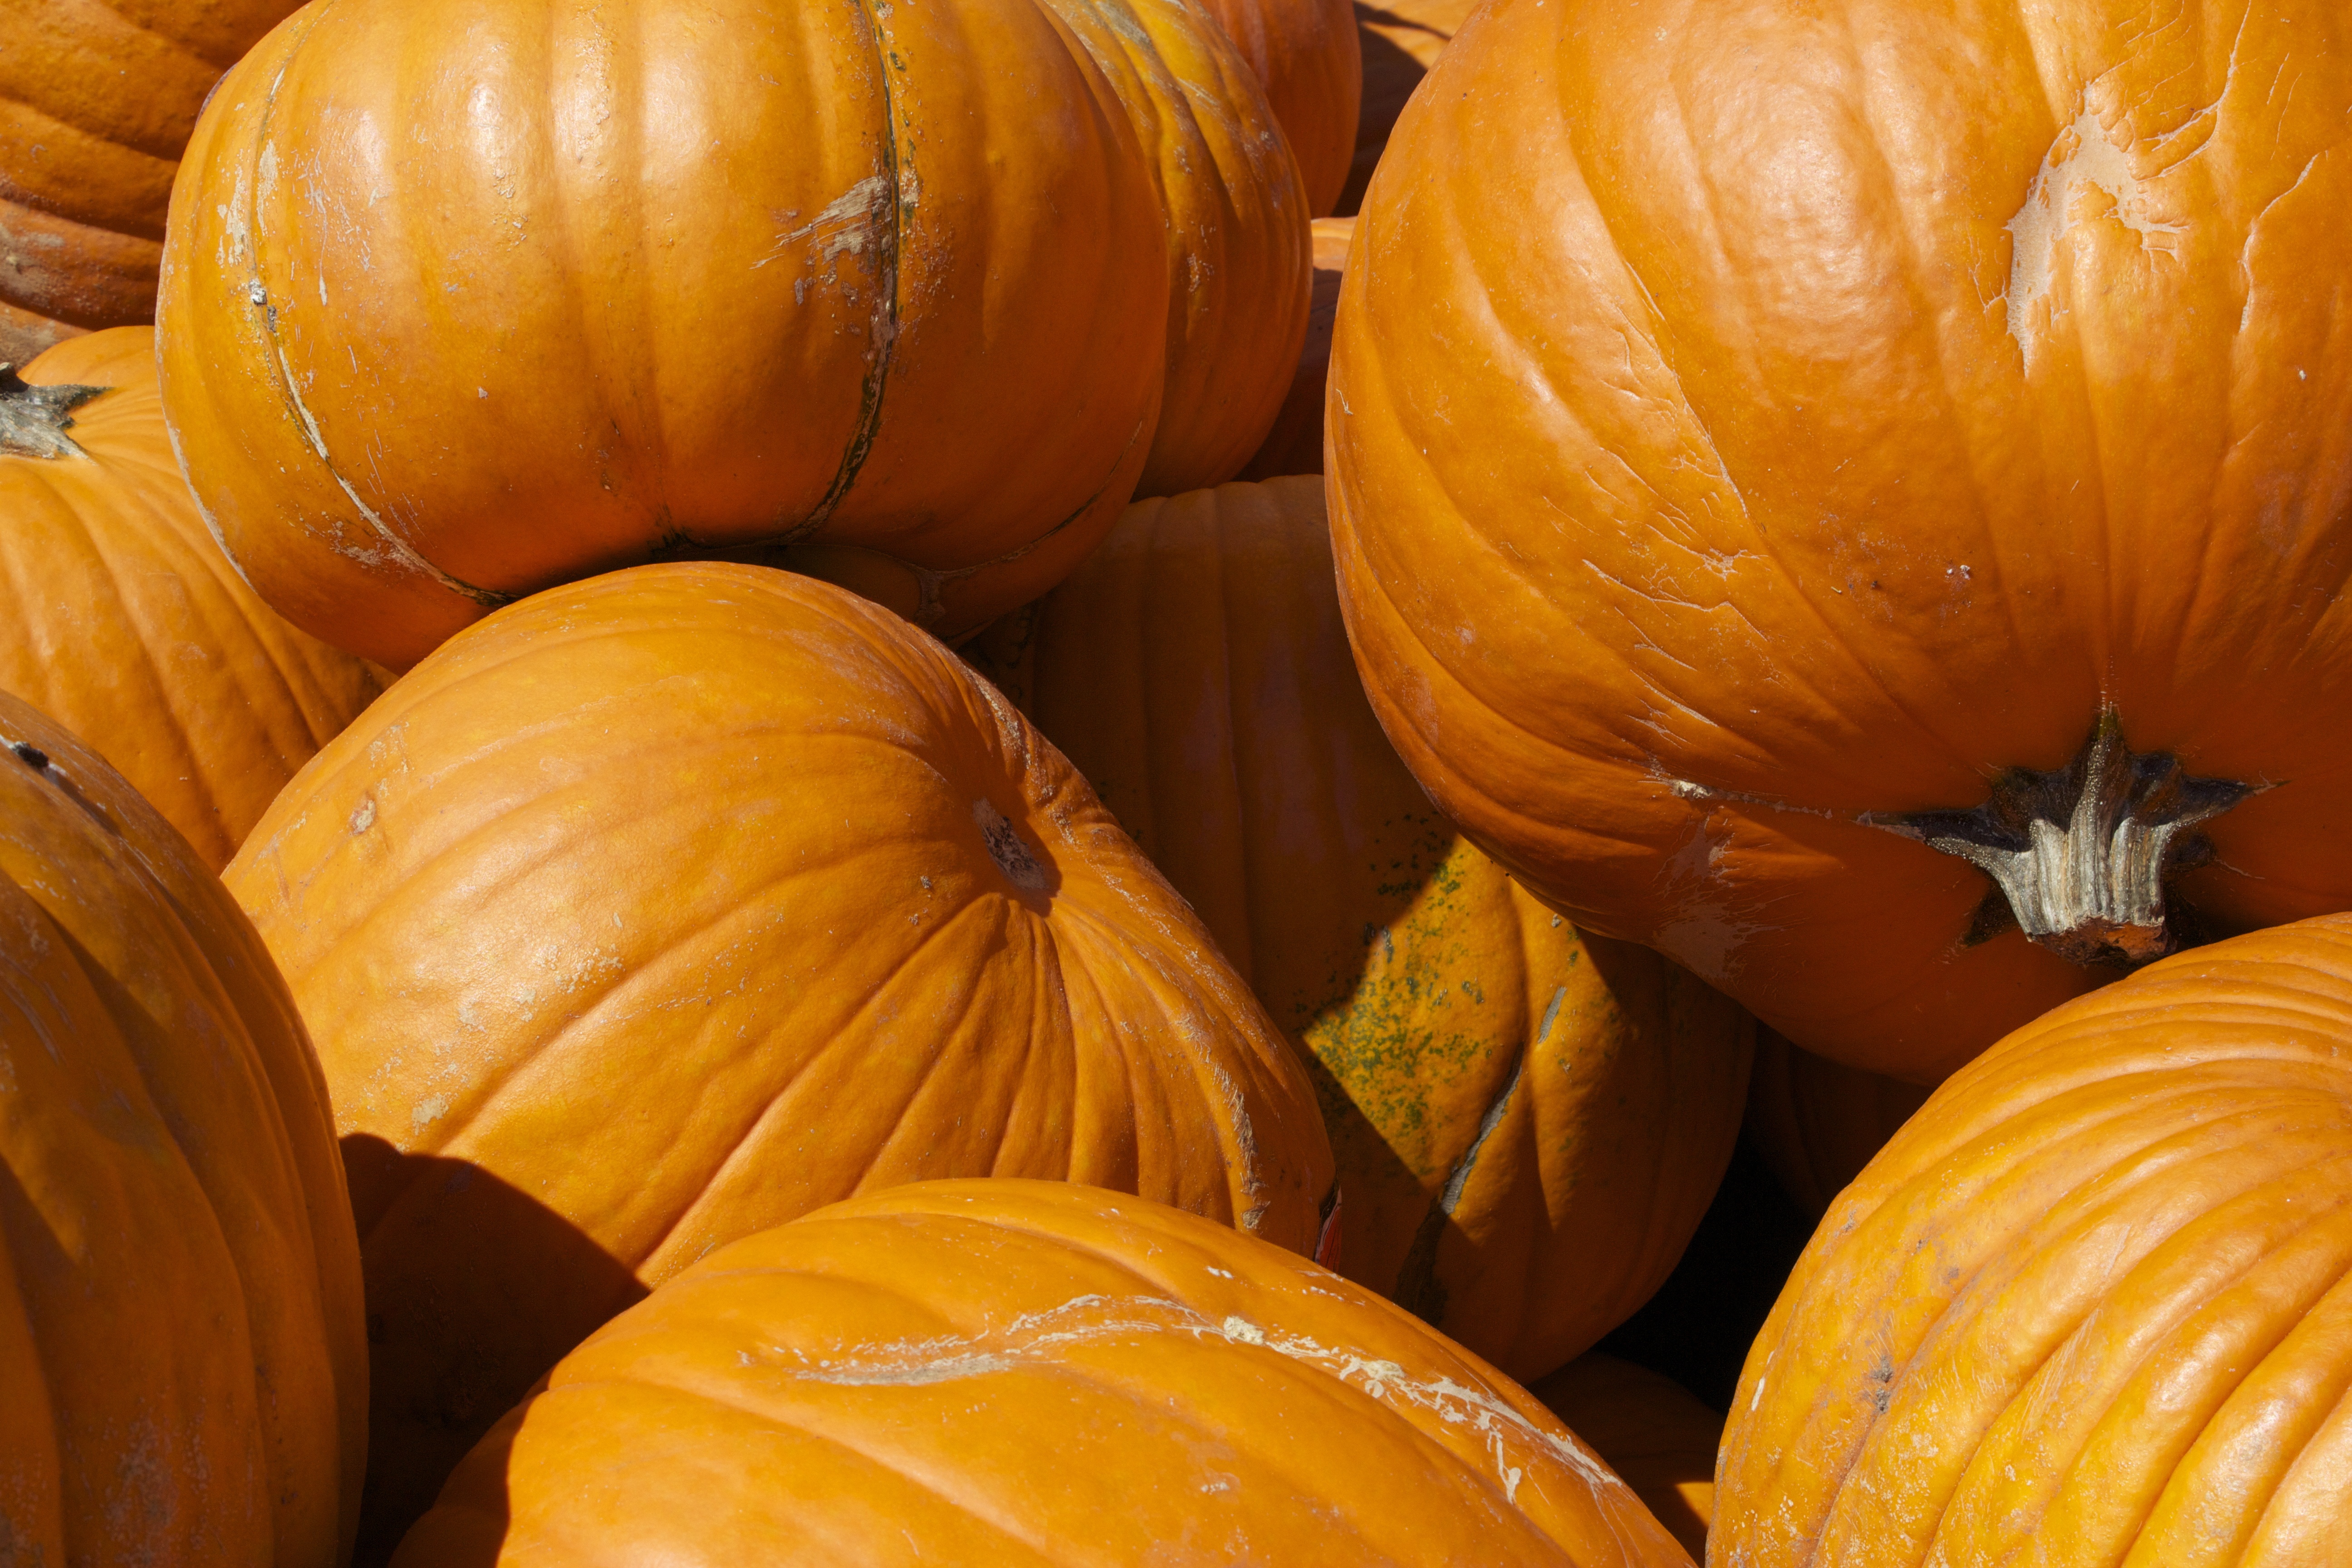
produce, vegetable, autumn, pumpkin, gourd, jack o lantern, calabaza, carving, pumpkins, cucurbita, winter squash